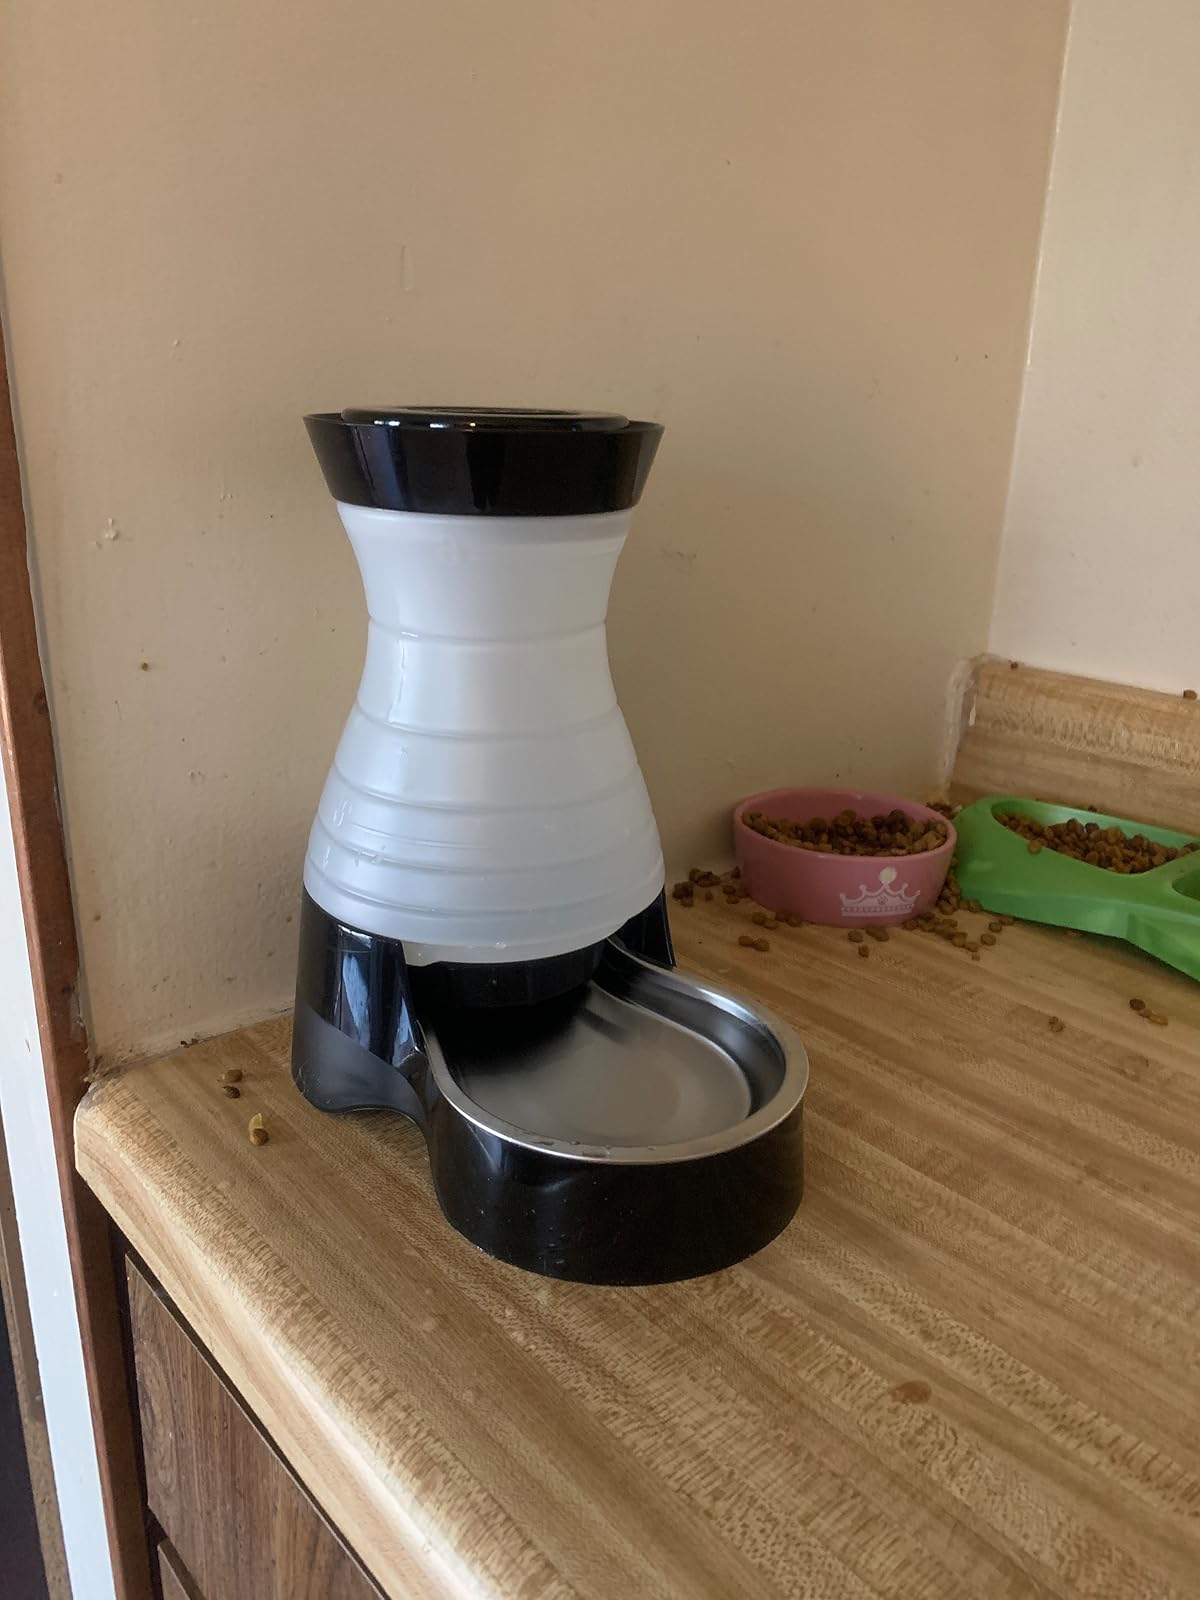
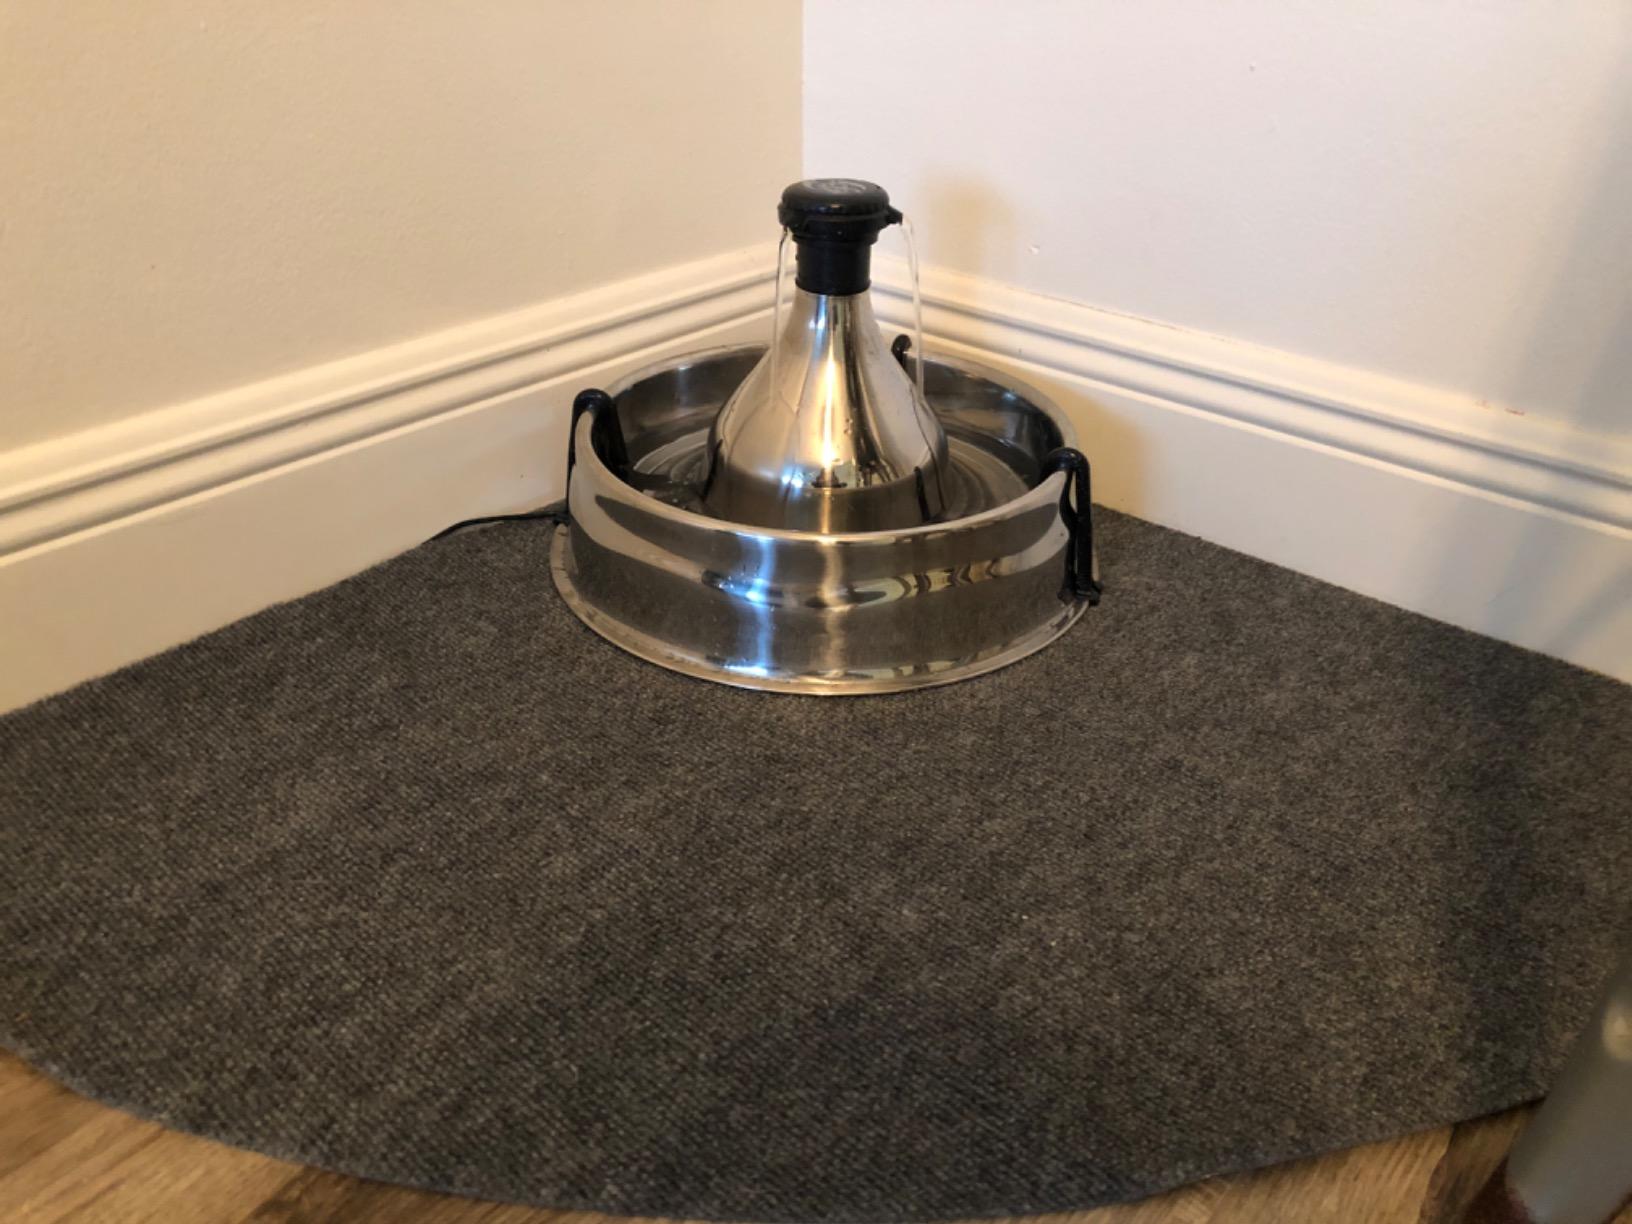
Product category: items_bowl
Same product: no